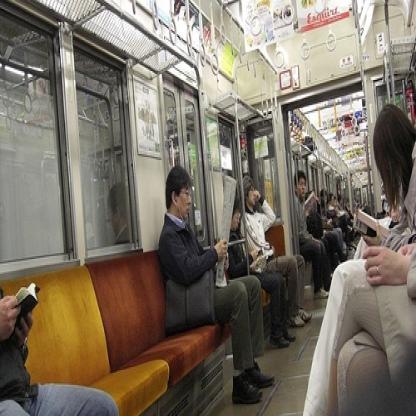
Scene: Indoor